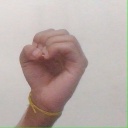
अक्षर: ऊ